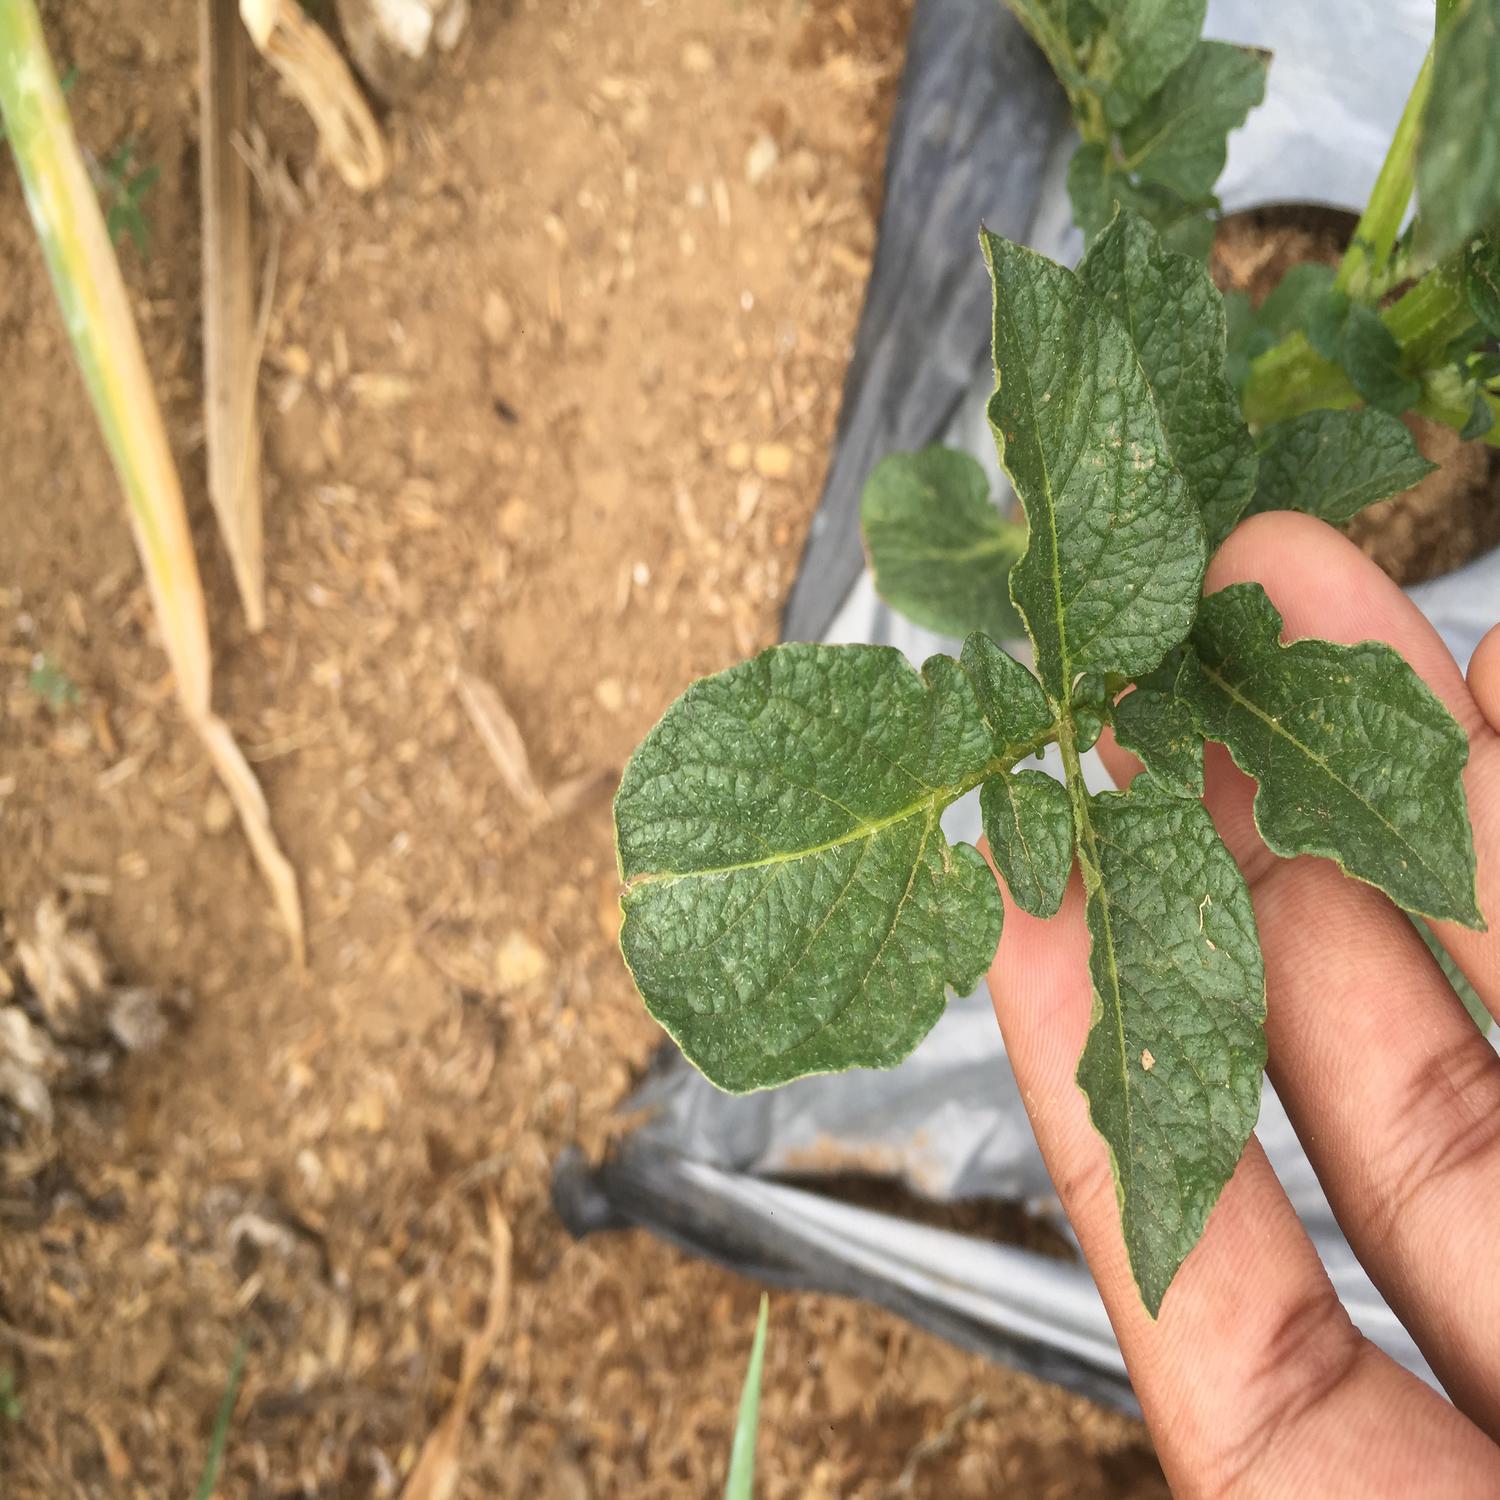
Etiqueta: Virus